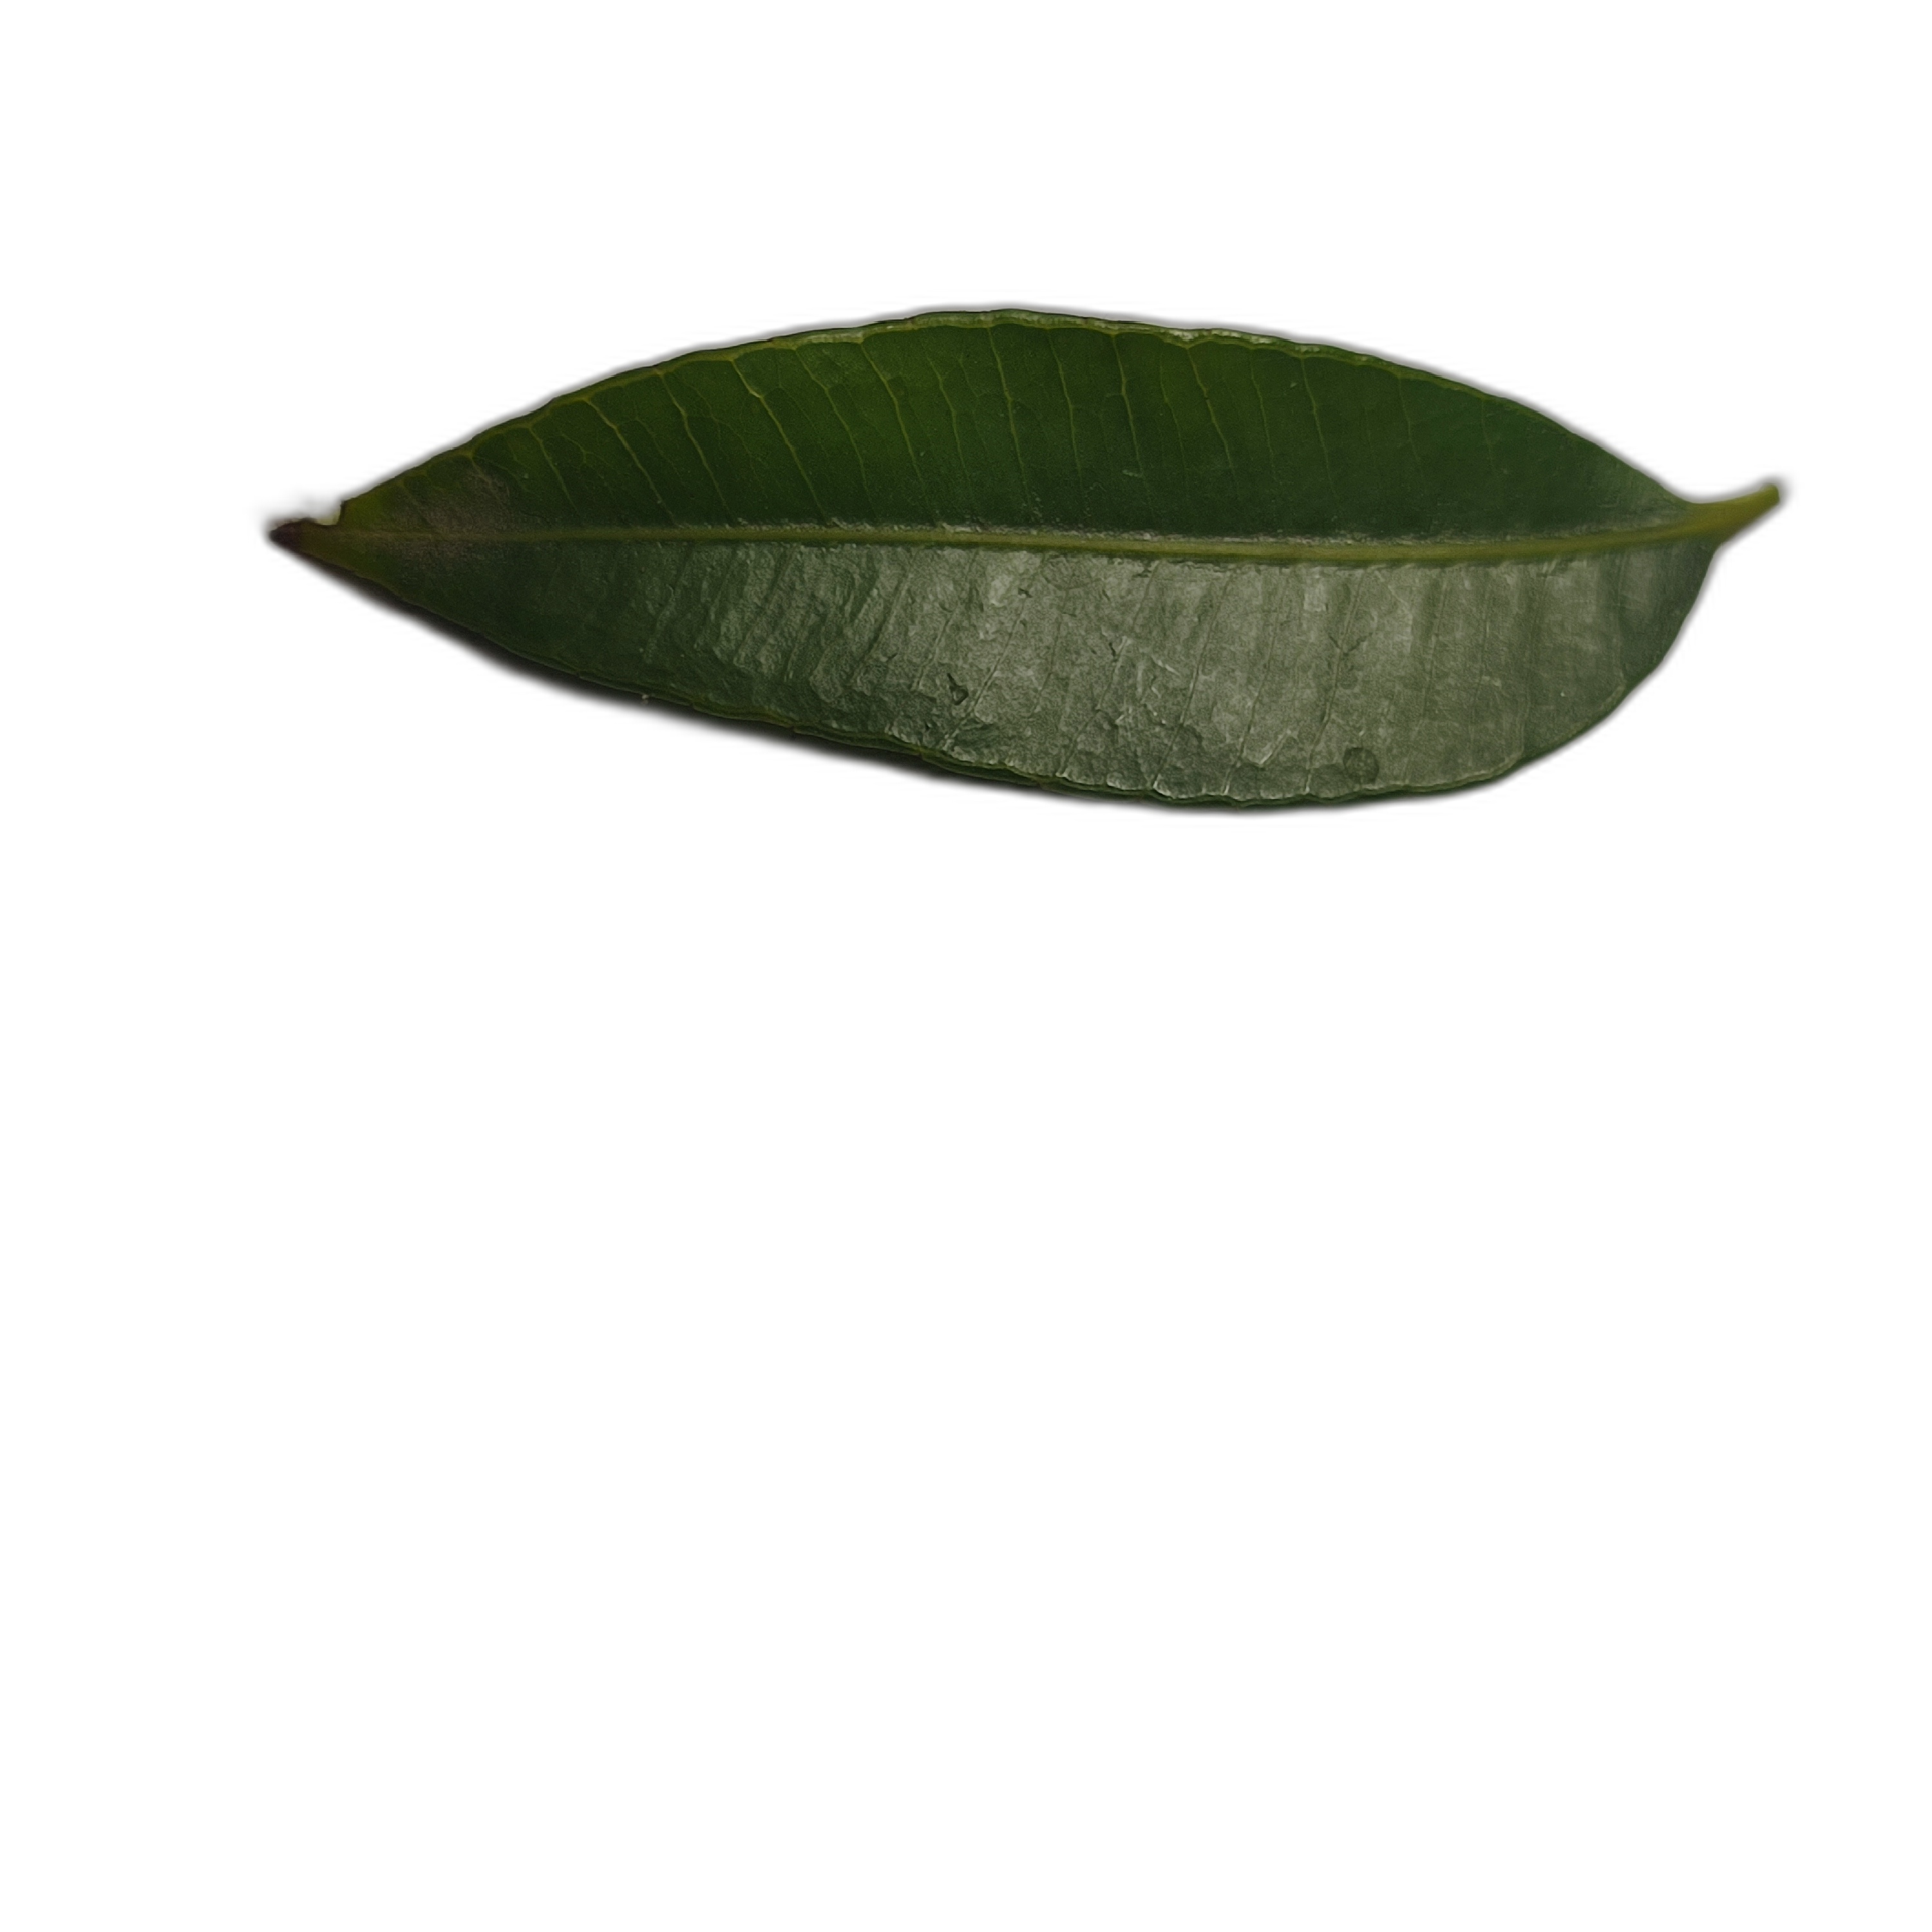
Label: healthy